Question: Please indicate a possible affordance area of the bench that can be used for sitting on
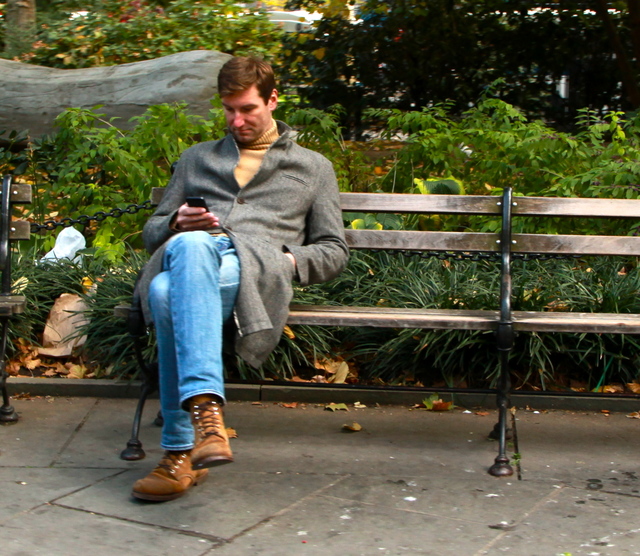
Answer: [126.5, 299, 637.5, 329]